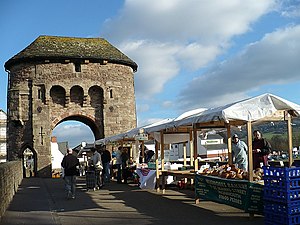
Monnow Bridge / Billeder af broen
Monnow Bridge i Monmouth, Wales, er den eneste tilbageværende befæstede flodbro fra middelalderen i Storbritannien, hvor der stadig findes et porttårn. Broen går over floden Monnow omkring 500 m, inden den løber sammen med Wye. Broen er nu kun for fodgængere og et beskyttet bygningsværk af første grad i Storbritannien.